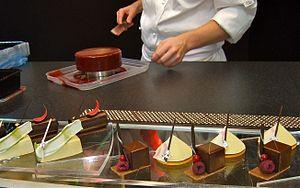
Pâtissier